Temple E (Selinus)

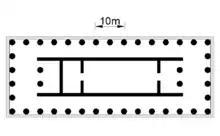
Floor plan

The peripteral temple belongs to the period of transition from the archaic to the classical period. It has a peristyle 25.33 wide x 67.82 metres long with six columns at the front ("hexastyle") and fifteen on the long sides. The columns are each 10.19 metres high with numerous traces of the stucco which originally covered them. As a result, the floorplan is unusually elongated. It is a temple characterised by multiple staircases creating a system of successive levels: ten steps lead to the entrance on the eastern side, after the pronaos in antis another six steps lead into the naos and finally another six steps lead into the adyton at the rear of the naos. Behind the adyton, separated from it by a wall, was the opisthodomos in antis. There are many of the optical illusions typical of the Doric order: the strong tapering of the columns at their ends (entasis), contraction at the corners, and widening of the final metopes, for example.